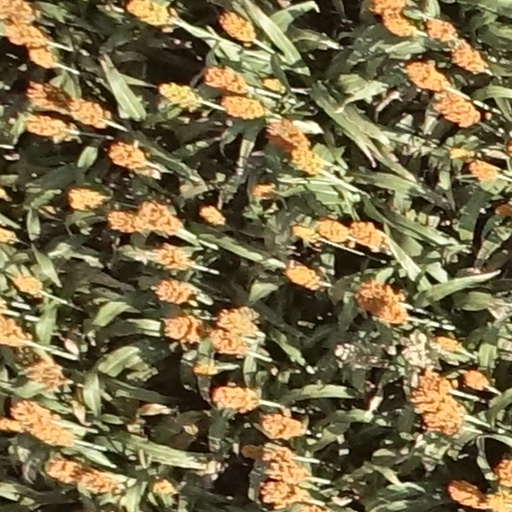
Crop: sorghum